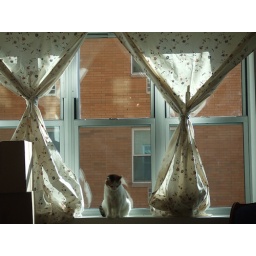
now more kitten in a window